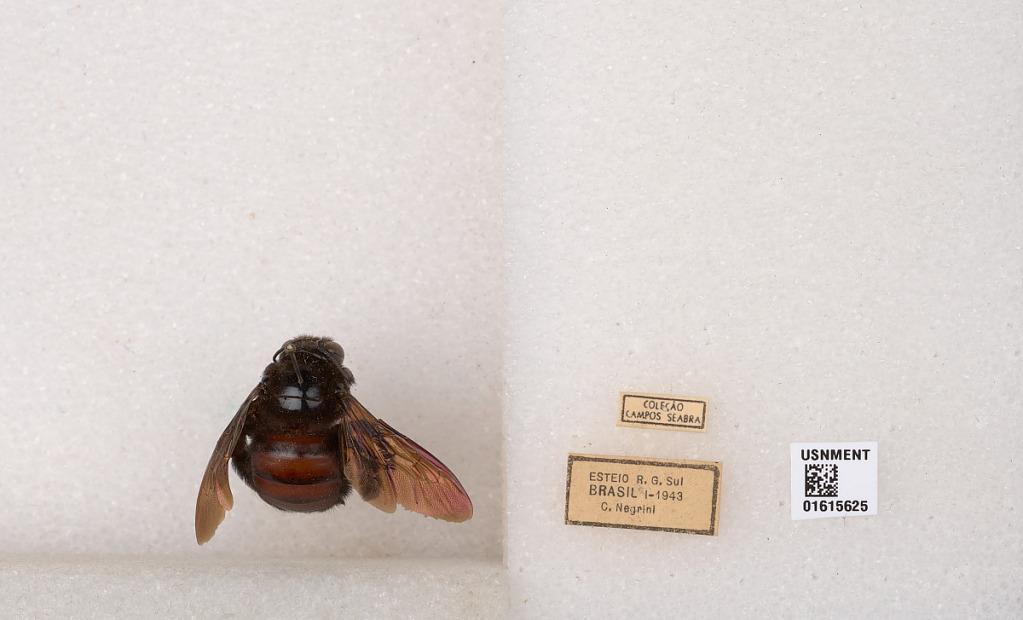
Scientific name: Xylocopa (Neoxylocopa) nigrocincta Smith
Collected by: J. Neal
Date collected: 1943-1-1
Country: Brazil
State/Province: Rio Grande do Sul
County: Esteio
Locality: Esteio